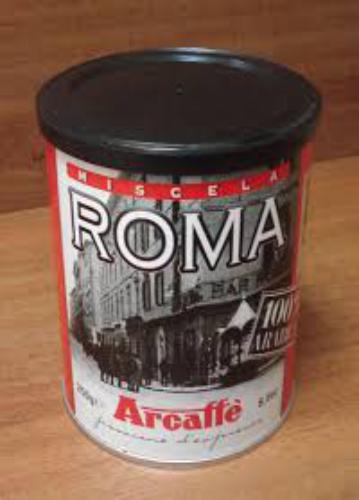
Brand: Arcaffe
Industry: Food